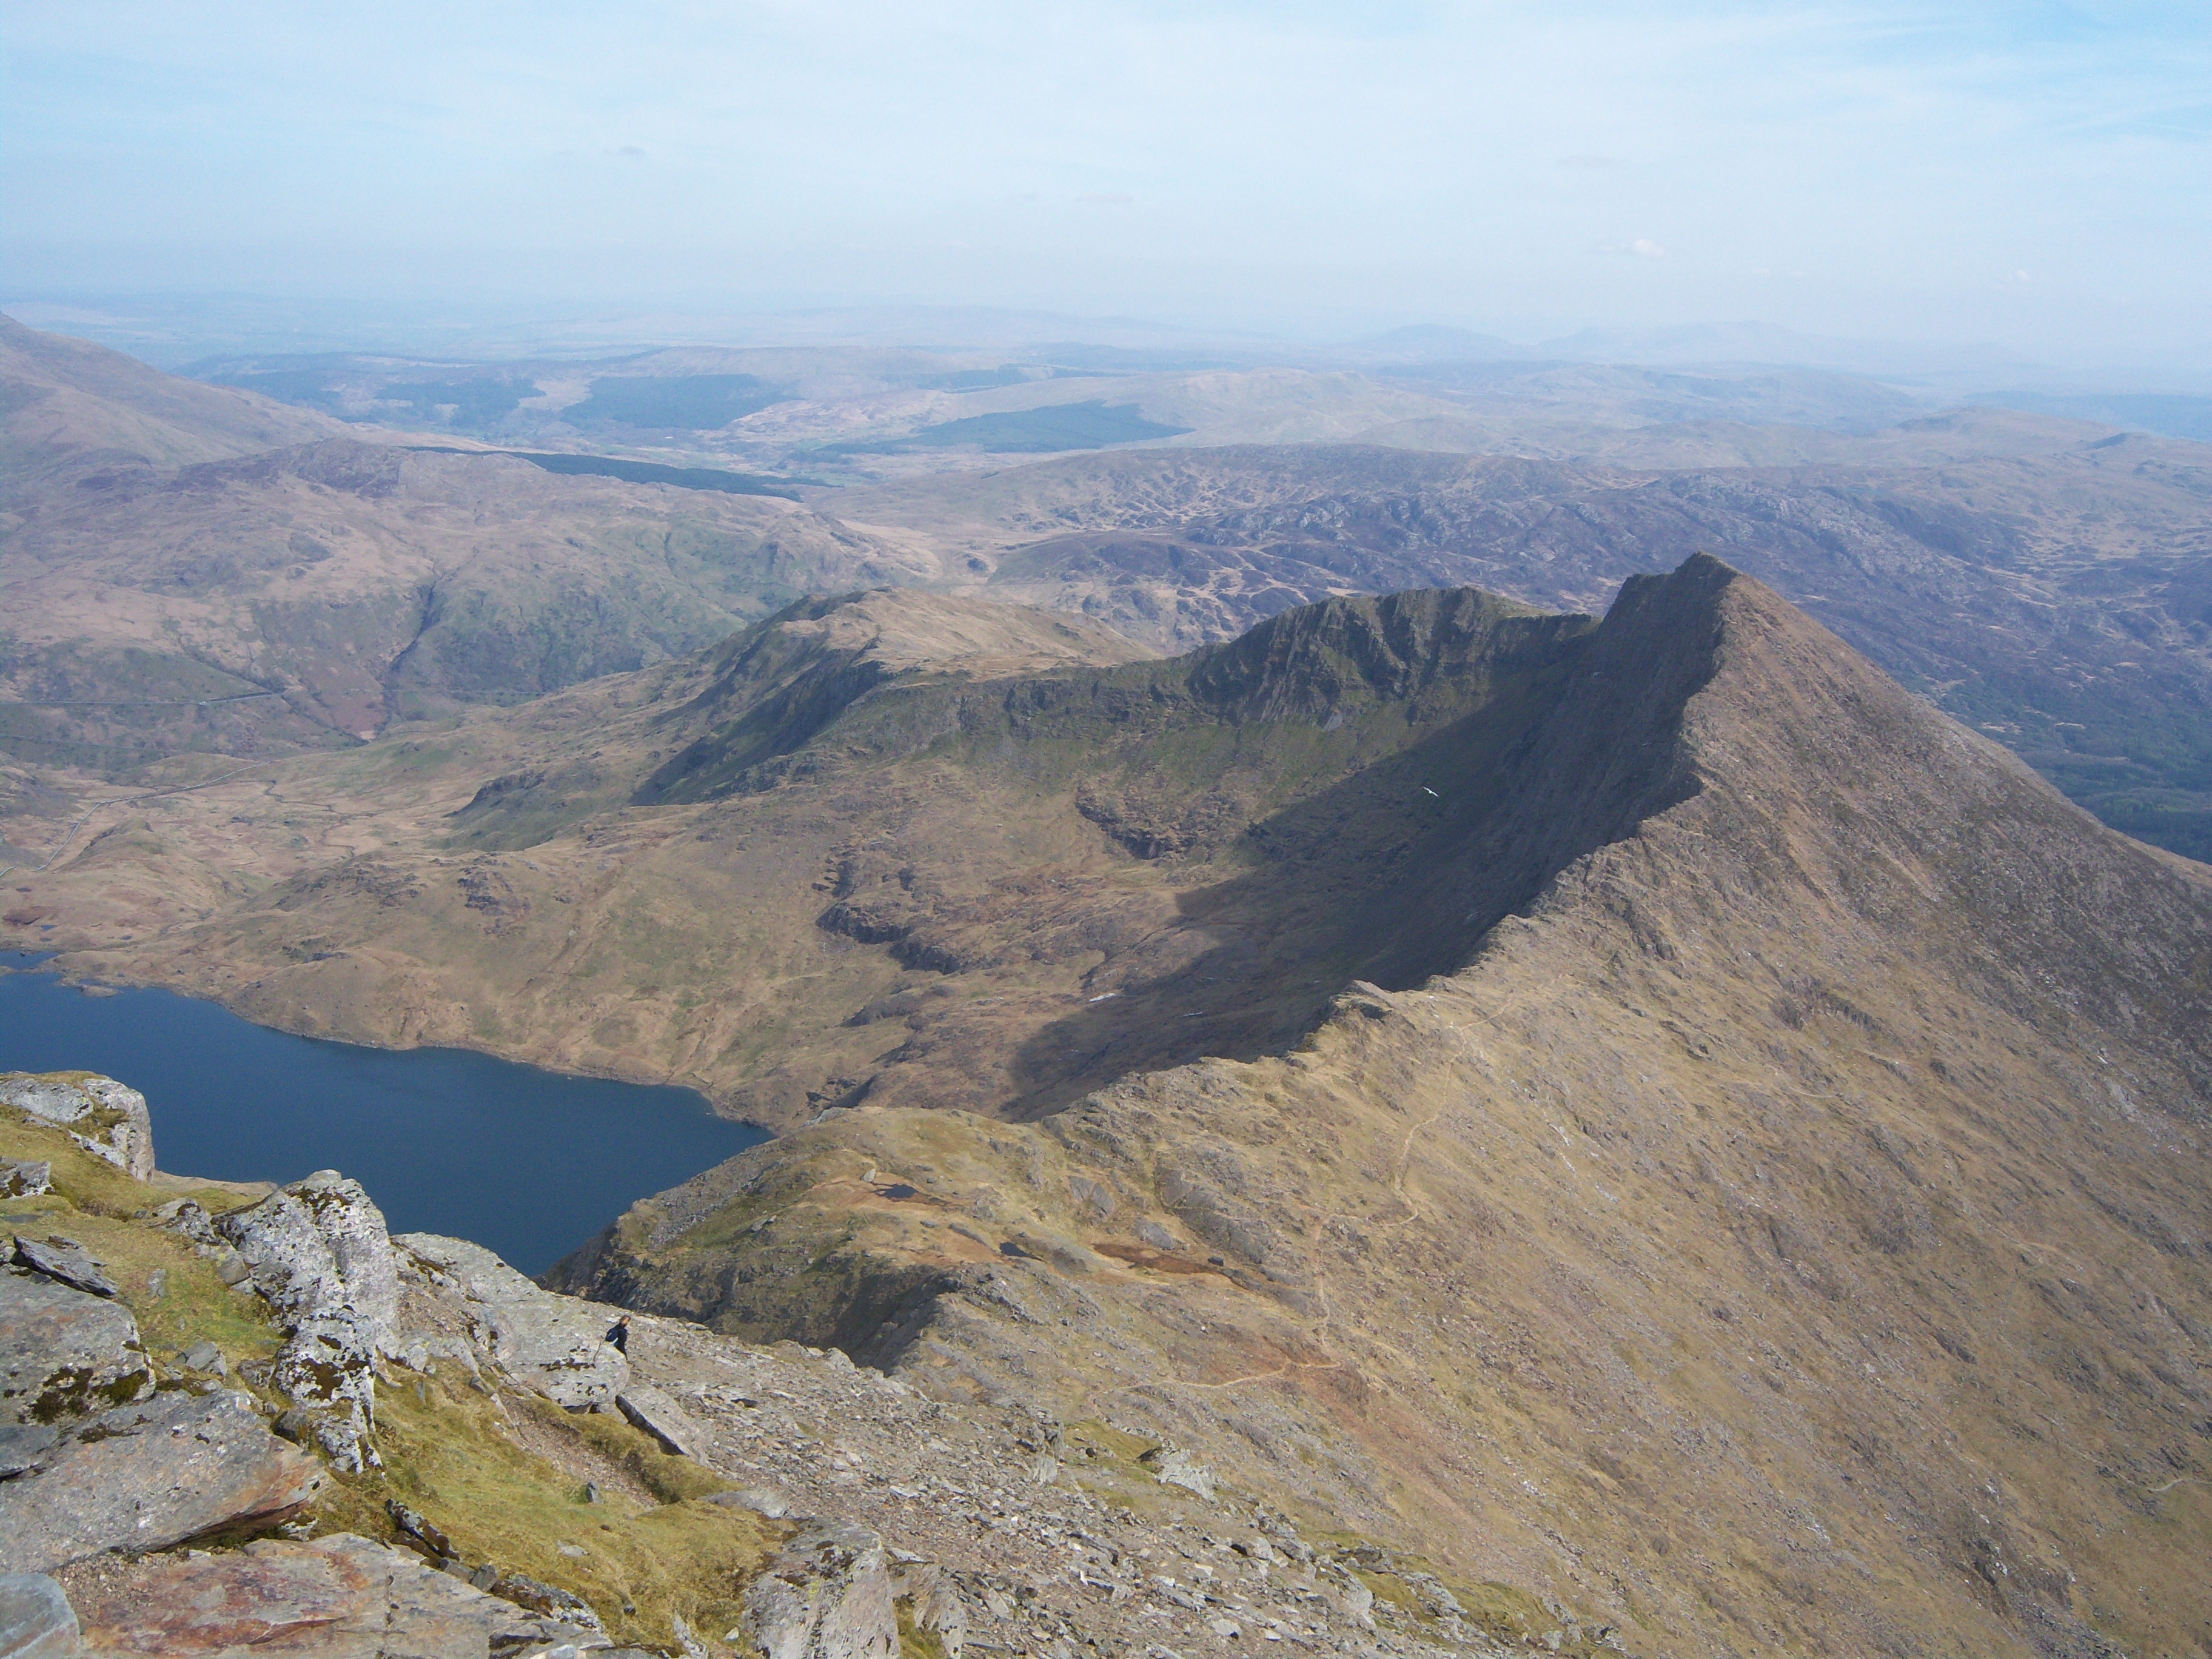
landscape, nature, outdoor, wilderness, walking, mountain, hiking, hill, lake, adventure, peak, valley, mountain range, travel, terrain, ridge, summit, england, hills, wales, geology, mountains, alps, plateau, fell, loch, landform, snowdon, aerial photography, mountain pass, geographical feature, mountainous landforms